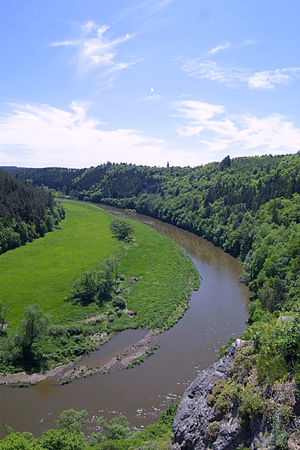
Berounka
Berounka under Krašov Slottet
Berounka er en flod i Tjekkiet.